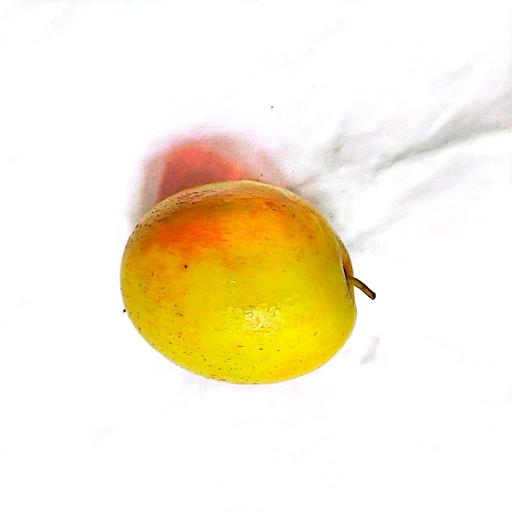
Label: healthy